Point and Line to Plane

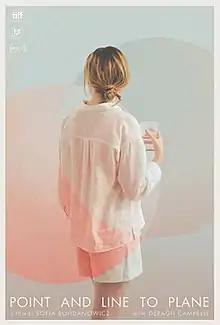

Point and Line to Plane is a 2020 Canadian dramatic short film directed by Sofia Bohdanowicz and starring Deragh Campbell. The film continues to follow the character Audrey Benac (originated in 2016's "Never Eat Alone").